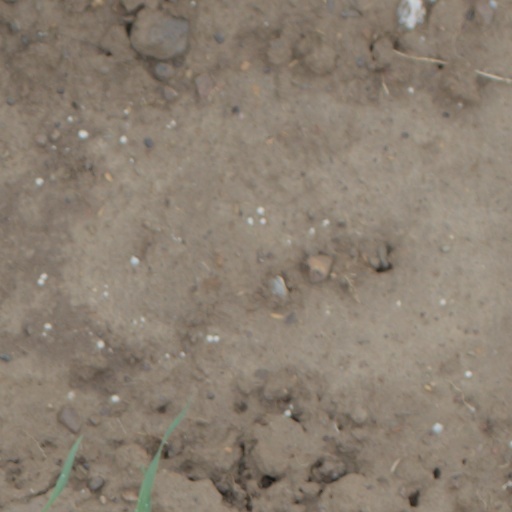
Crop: wheat